Dragon Lady (TV series)

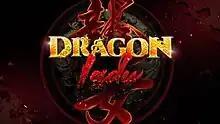
Title card

Dragon Lady is a 2019 Philippine television drama fantasy series broadcast by GMA Network. Directed by Paul Sta. Ana, it stars Janine Gutierrez in the title role. It premiered on March 4, 2019 on the network's Afternoon Prime and Sabado Star Power sa Hapon line up. The series concluded on July 20, 2019 with a total of 117 episodes.